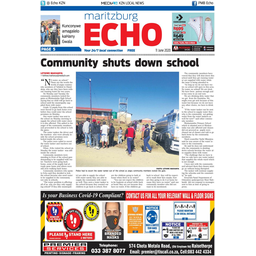
Label: paper